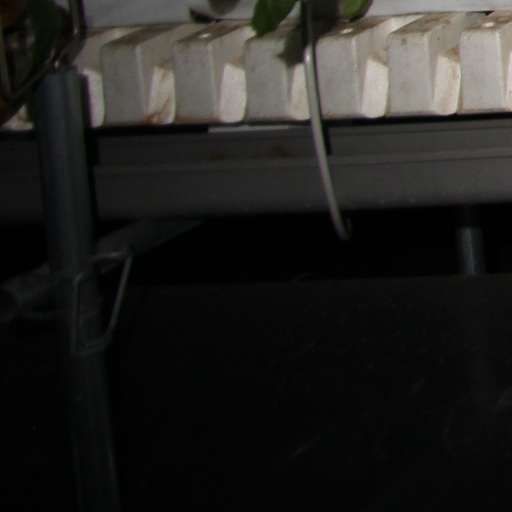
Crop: tomato